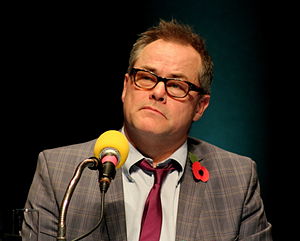
Jack Dee
James Andrew Innes "Jack" Dee er en britisk Stand-up-komiker, skuespiller og manuskriptforfatter, der er kendt for programmer som Jack Dee Live at the Apollo, The Jack Dee Show 1992-1994, Just for Laughs.